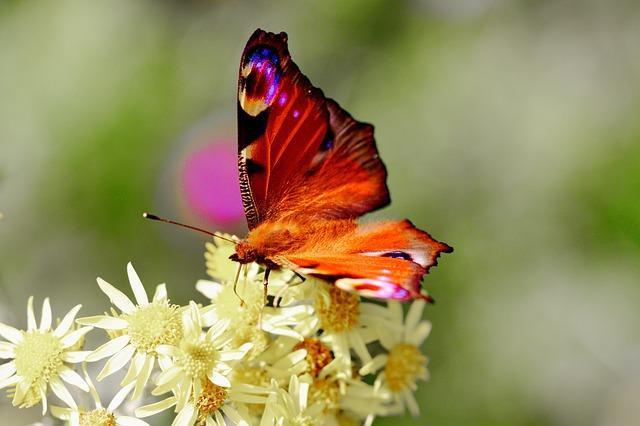
butterfly